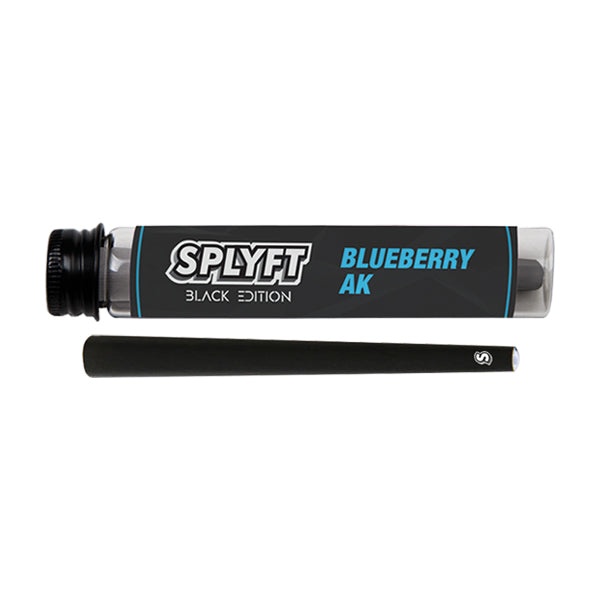
SPLYFT Black Edition Cannabis Terpene Infused Cones – Blueberry AK (BUY 1 GET 1 FREE)
﻿Limited Time Offer: Buy 1 Get 1 Free The Official UK and Europe Wholesale Distributor for SPLYFT CHOOSE YO' SPLYFT Special Edition Black SPLYFT Cones, ready to be packed! Flavour: Blueberry AK - Flavoured with some of your favourites go-to house strains on the market, - These terpene infused rolling cones come pre-made and ready to be packed. - Each cone comes in its own airtight glass cylinder for freshness and convenience on the go. - Terpene infused for the ultimate smoking experience. - Each SPLYFT cone comes with its own poker for easy filing - Zero THC. - No synthetic ingredients. - Made in the USA. THC content<0.2%
Brand: SPLYFT
Category: Food, Beverages & Tobacco > Tobacco Products > Rolling Papers